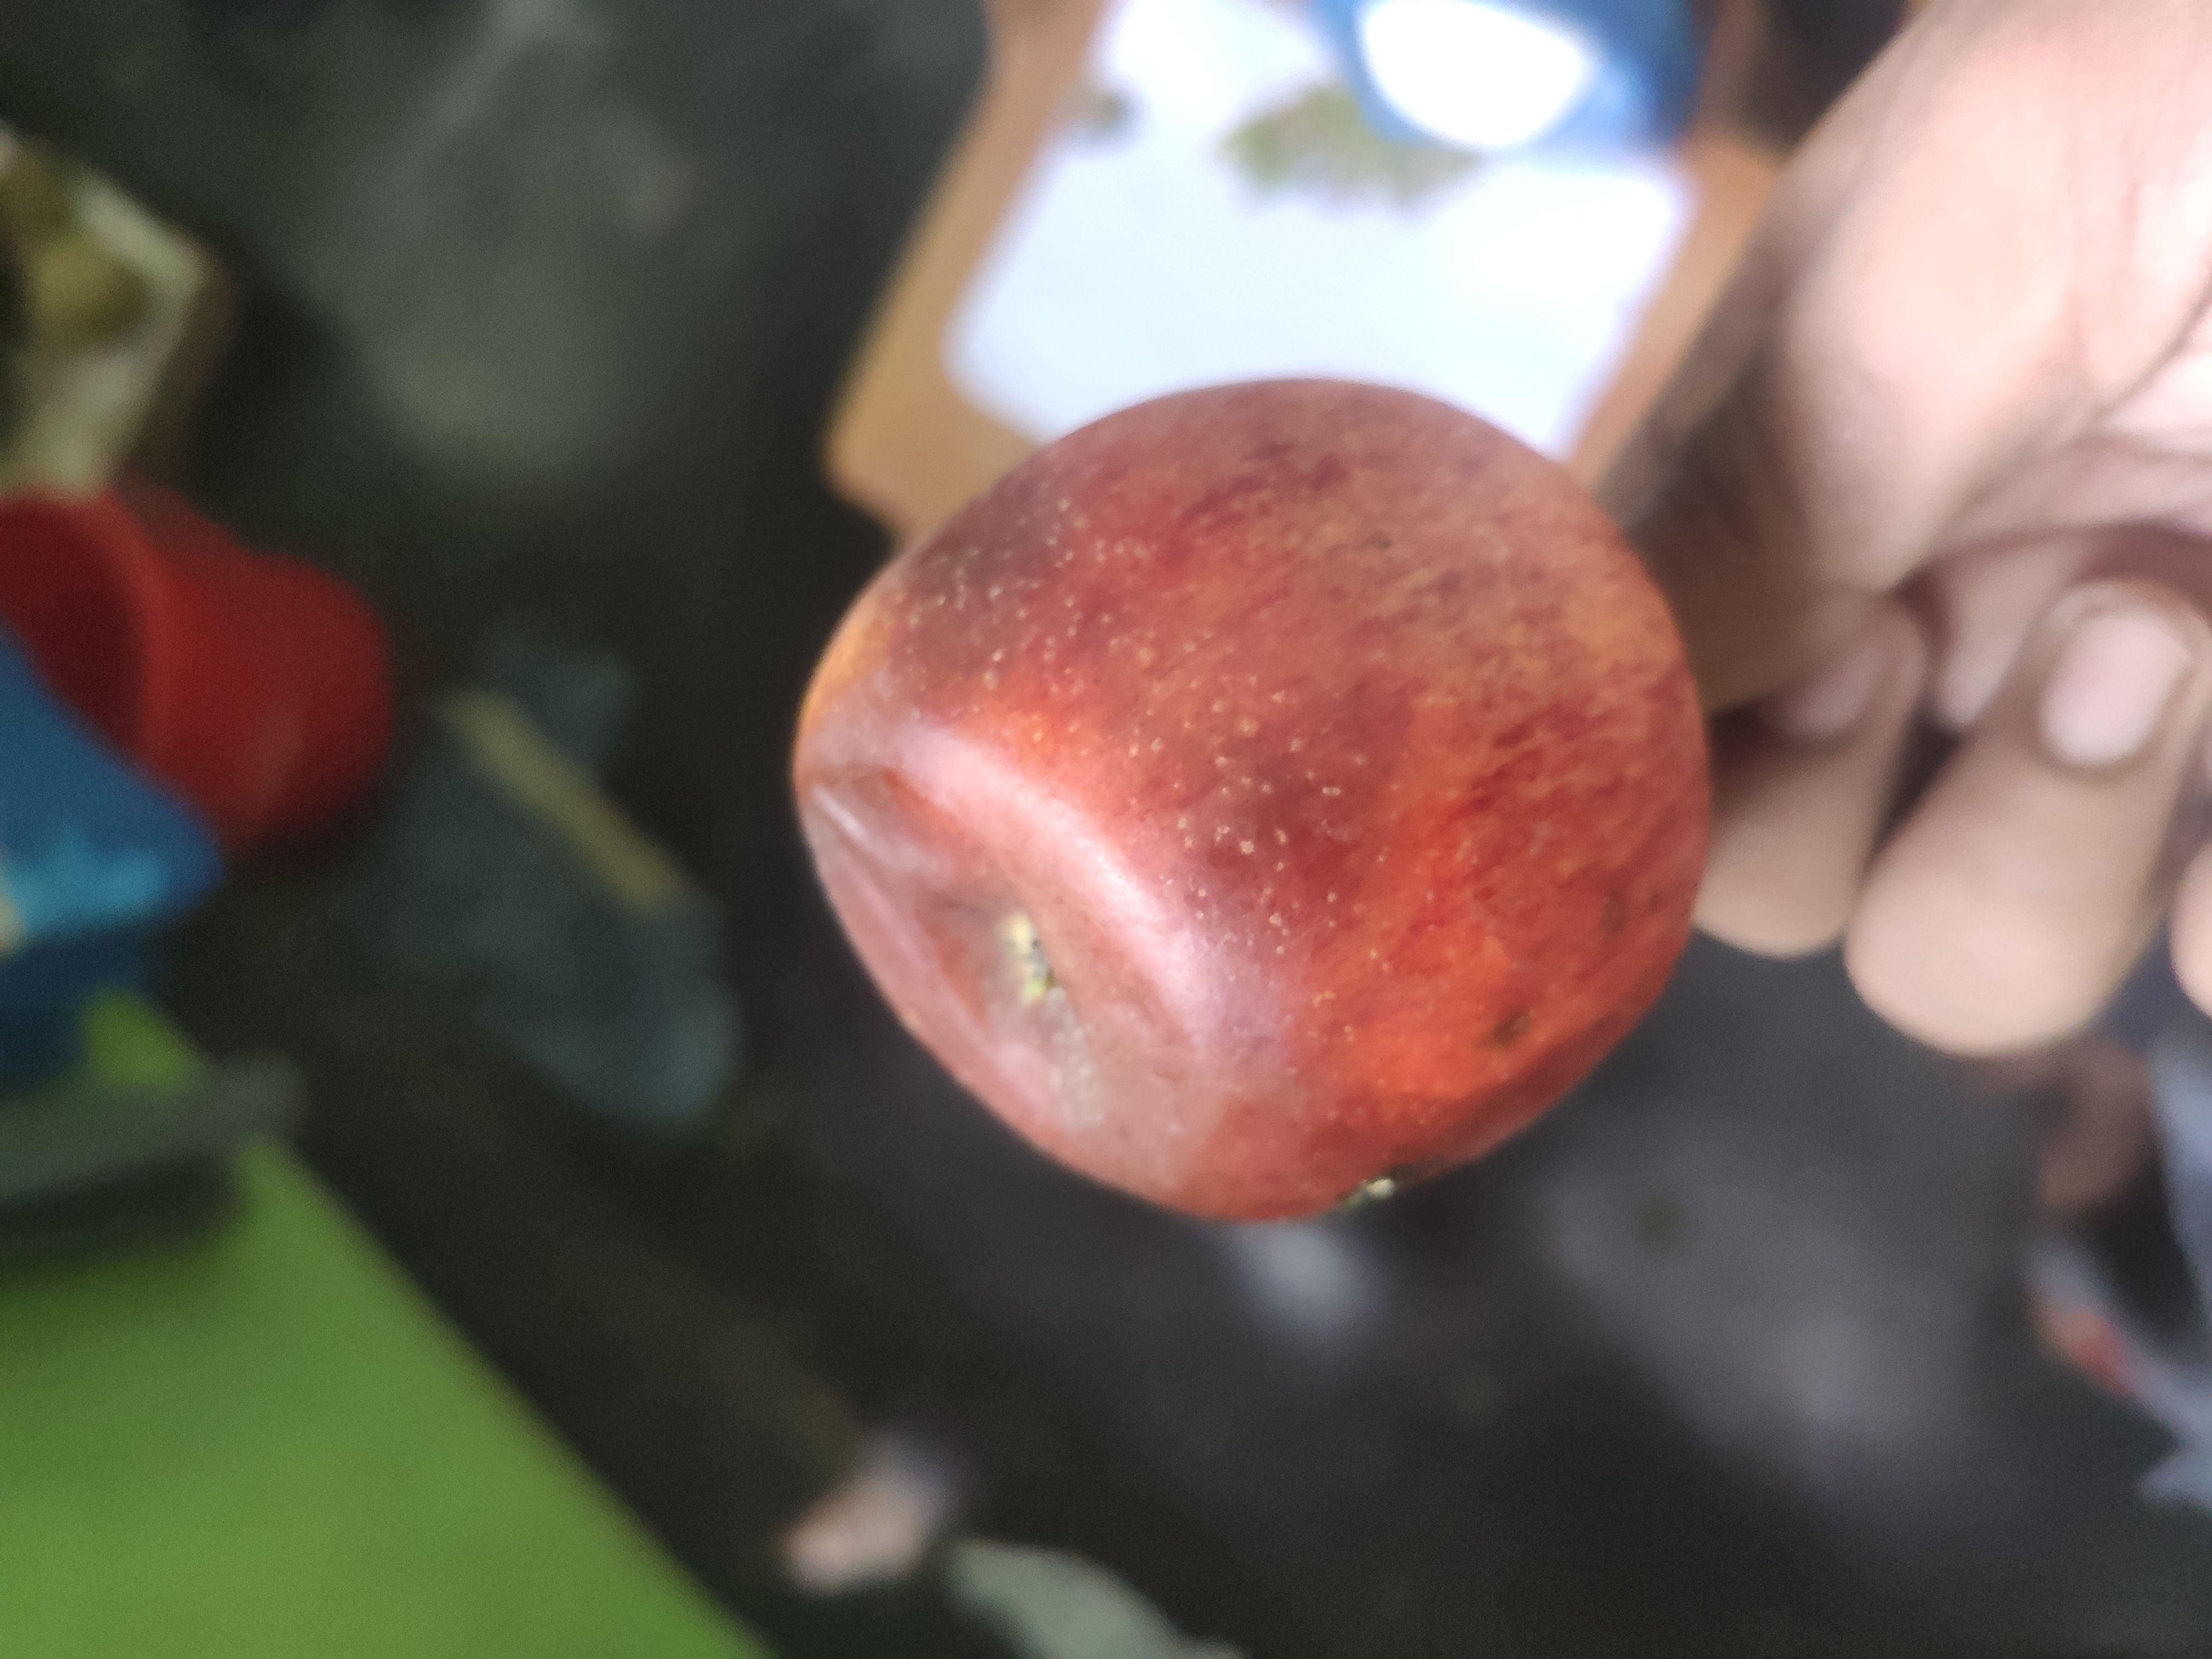
Fruit: apple
Grade: 3rd-grade